Steam stripping

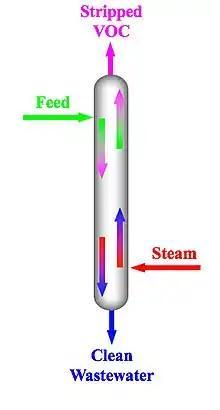
Diagram of how to economically clean up plant wastewater streams. Steam is use as a stripping gas to remove hydrocarbons from the waste water.

Steam stripping is a process used in petroleum refineries and petrochemical plants to remove volatile contaminants, such as hydrocarbons and other volatile organic compounds (VOCs), from wastewater. It typically consists of passing a stream of superheated steam through the wastewater.